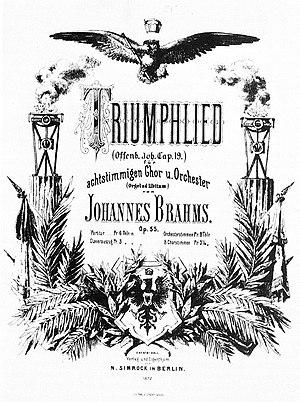
Le Triumphlied est une œuvre pour baryton solo, chœur et orchestre du compositeur allemand Johannes Brahms. Brahms a écrit cette pièce à l'occasion de la victoire de l'Allemagne dans la guerre franco-allemande et l'a dédiée à l'empereur Guillaume Iᵉʳ. Le texte lui-même émane du Livre de l'Apocalypse qui prédit la chute de Babylone, mais est consciemment réinterprété en termes politiques. En raison de son message patriotique lié à l'unification de l'Allemagne, le Triumphlied a perdu en popularité après la Première Guerre mondiale, en dépit de sa qualité musicale. Aujourd'hui, c'est une œuvre de Brahms plutôt inconnue.
N. Simrock est une maison d'édition de musique allemande, fondée par Nikolaus Simrock en 1793 et active jusqu'en 1929, lors de son acquisition par Anton Benjamin. La maison Simrock a publié de nombreux compositeurs allemands classiques du XIXᵉ siècle.